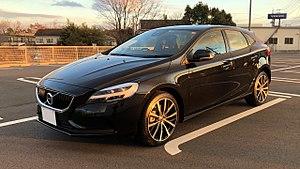
Volvo Cars est un constructeur suédois d'automobiles. Fondé en 1927, le siège social de la marque se trouve à Göteborg, en Suède.